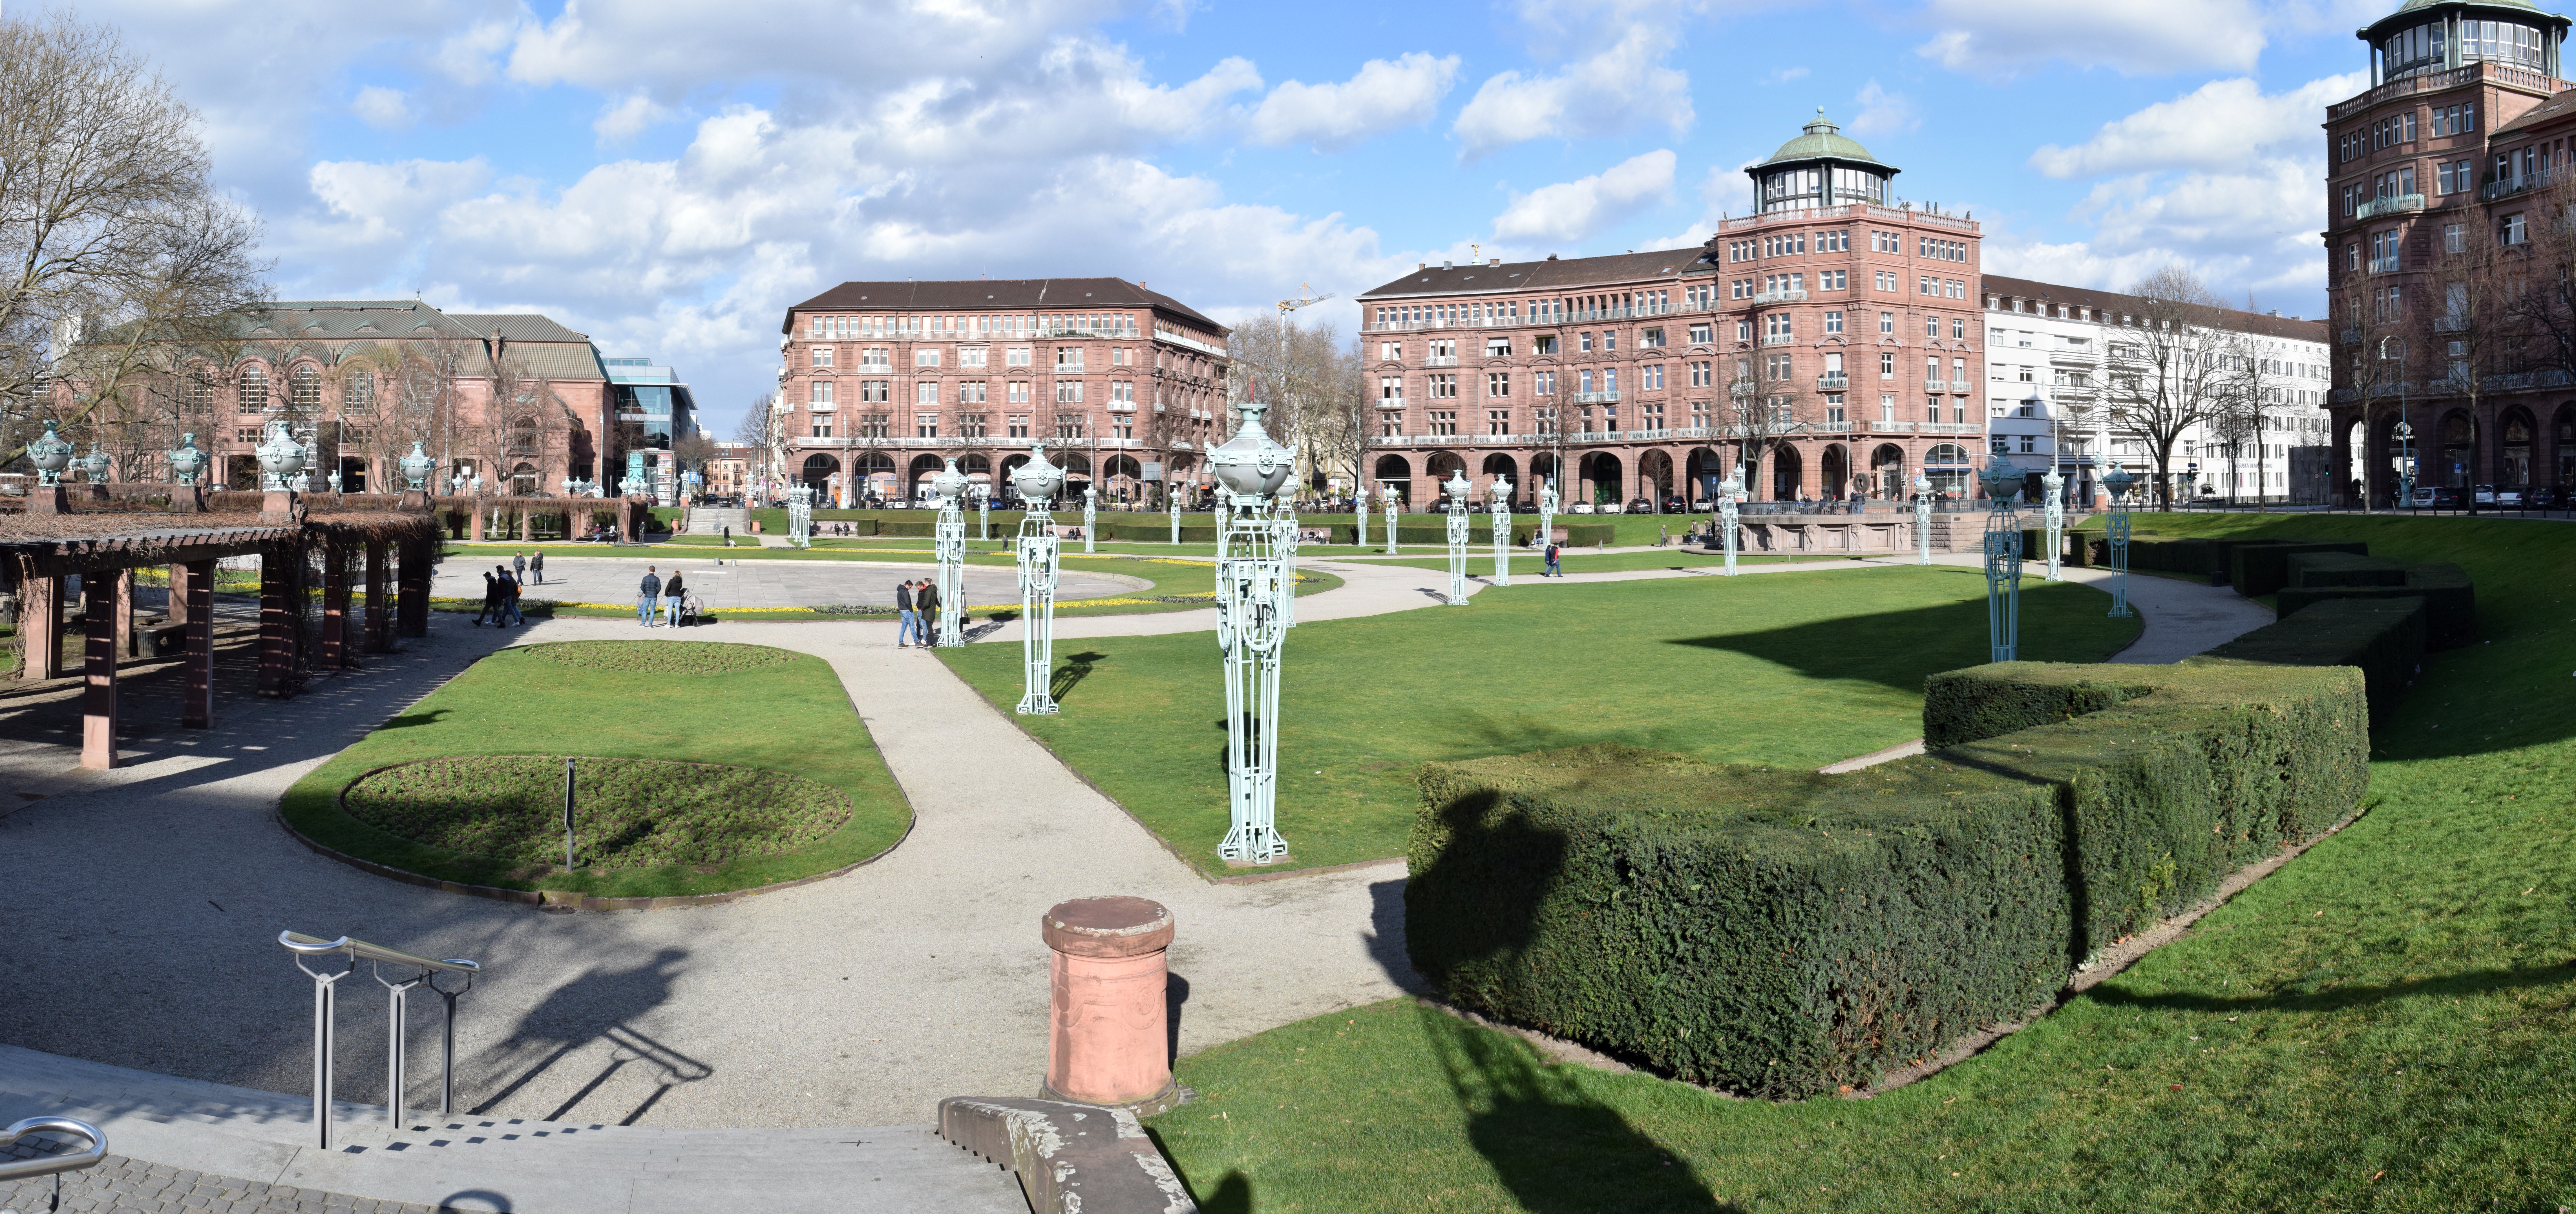
natural, cloud, building, sky, plant, daytime, property, grass, tree, urban design, leisure, city, landscape, landmark, recreation, lawn, window, facade, house, garden, landscaping, official residence, spring, statue, tourism, water feature, sport venue, town square, sculpture, manor house, mixed use, vacation, stately home, estate, tourist attraction, university, campus, mansion, plaza, classical architecture, park, courtyard